Suffolk College of Arts and Sciences

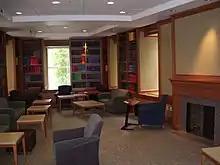
Sawyer Library, 2007

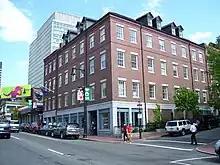
Ridgeway Building, housing Suffolk's Reagan Gymnasium and the campus book store.

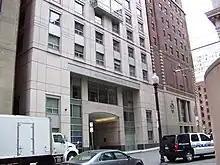
Nathan R. Miller dormitory built in 2005

Suffolk University College of Arts and Sciences is the undergraduate and graduate division of Suffolk University in Boston, Massachusetts. Suffolk was founded in 1906 and the College of Arts and Sciences was founded in 1934 by Gleason Leonard Archer. The College confers Bachelor of Arts (B.A.) or Bachelor of Science (B.S.), Bachelor of Fine Arts (B.F.A.), Master of Arts (M.A.), Master of Education (M.Ed.), Master of Science (M.S.), and Doctor of Philosophy (Ph.D.) degrees and several others.